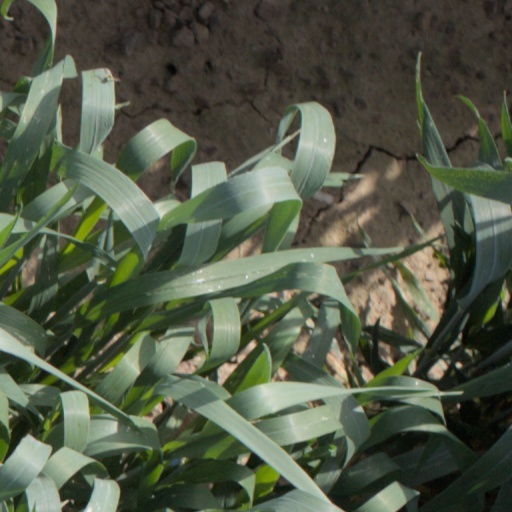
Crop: wheat